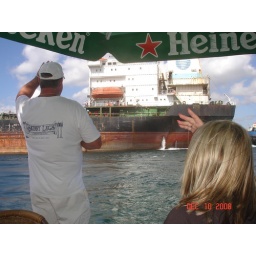
at a sidewalk bar in Curacao